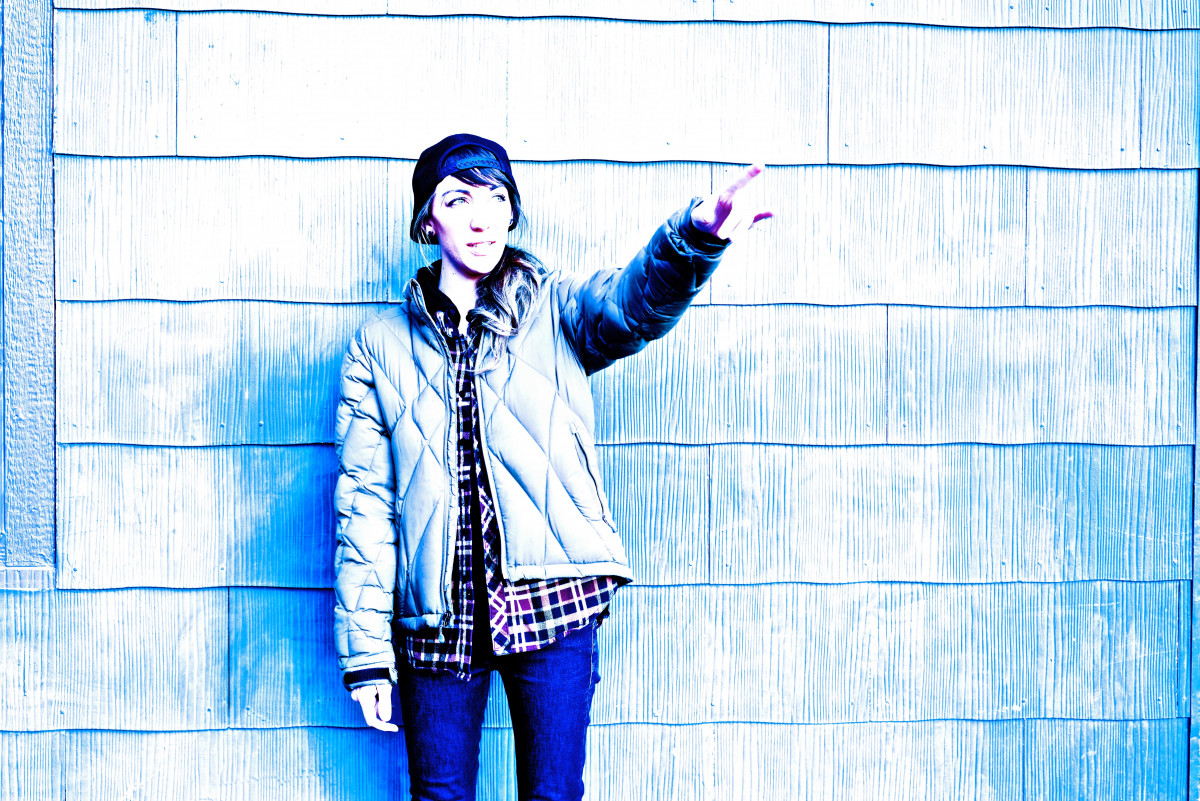
Tags: color